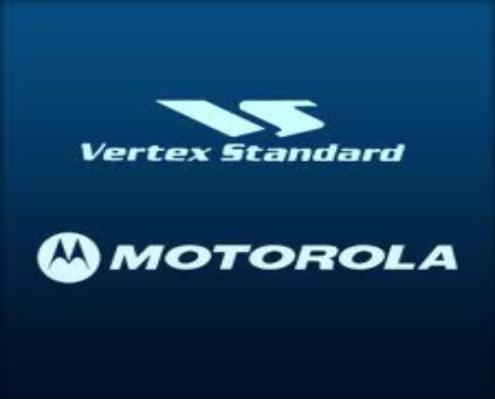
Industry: Electronic